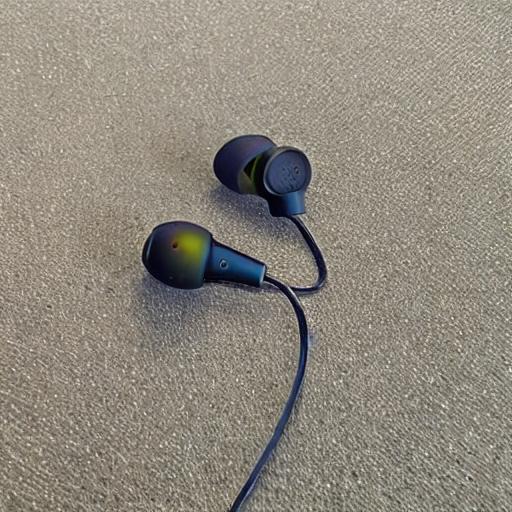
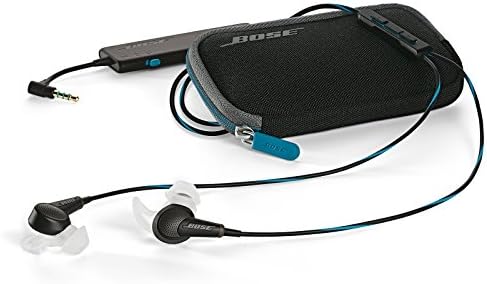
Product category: headphones
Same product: no